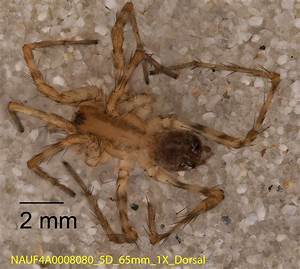
Label: ragno